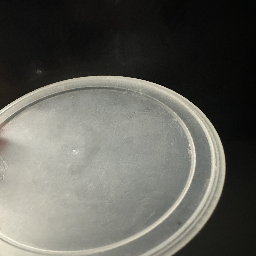
Material: Plastic